Helen Ogston

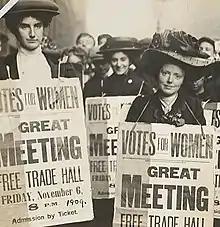
Helen Ogston and Mary Gawthorpe

The stewards tried to evict her and she pulled a dog whip. Whilst she was being evicted someone punched her chest and another burnt her wrist with a lit cigar. She featured in the local newspapers. As a result of the demonstration women were stopped from attending future talks by Lloyd George. Ogston noted her rationale for using the whip: "a man put the lighted end of his cigar on my wrist; another struck me in the chest. The stewards rushed into the box and knocked me down. I said I would walk out quietly, but I would not submit to their handling. They all struck at me. I could not endure it. I do not think we should submit to such violence. It is not a question of being thrown out; we are set up on and beaten."